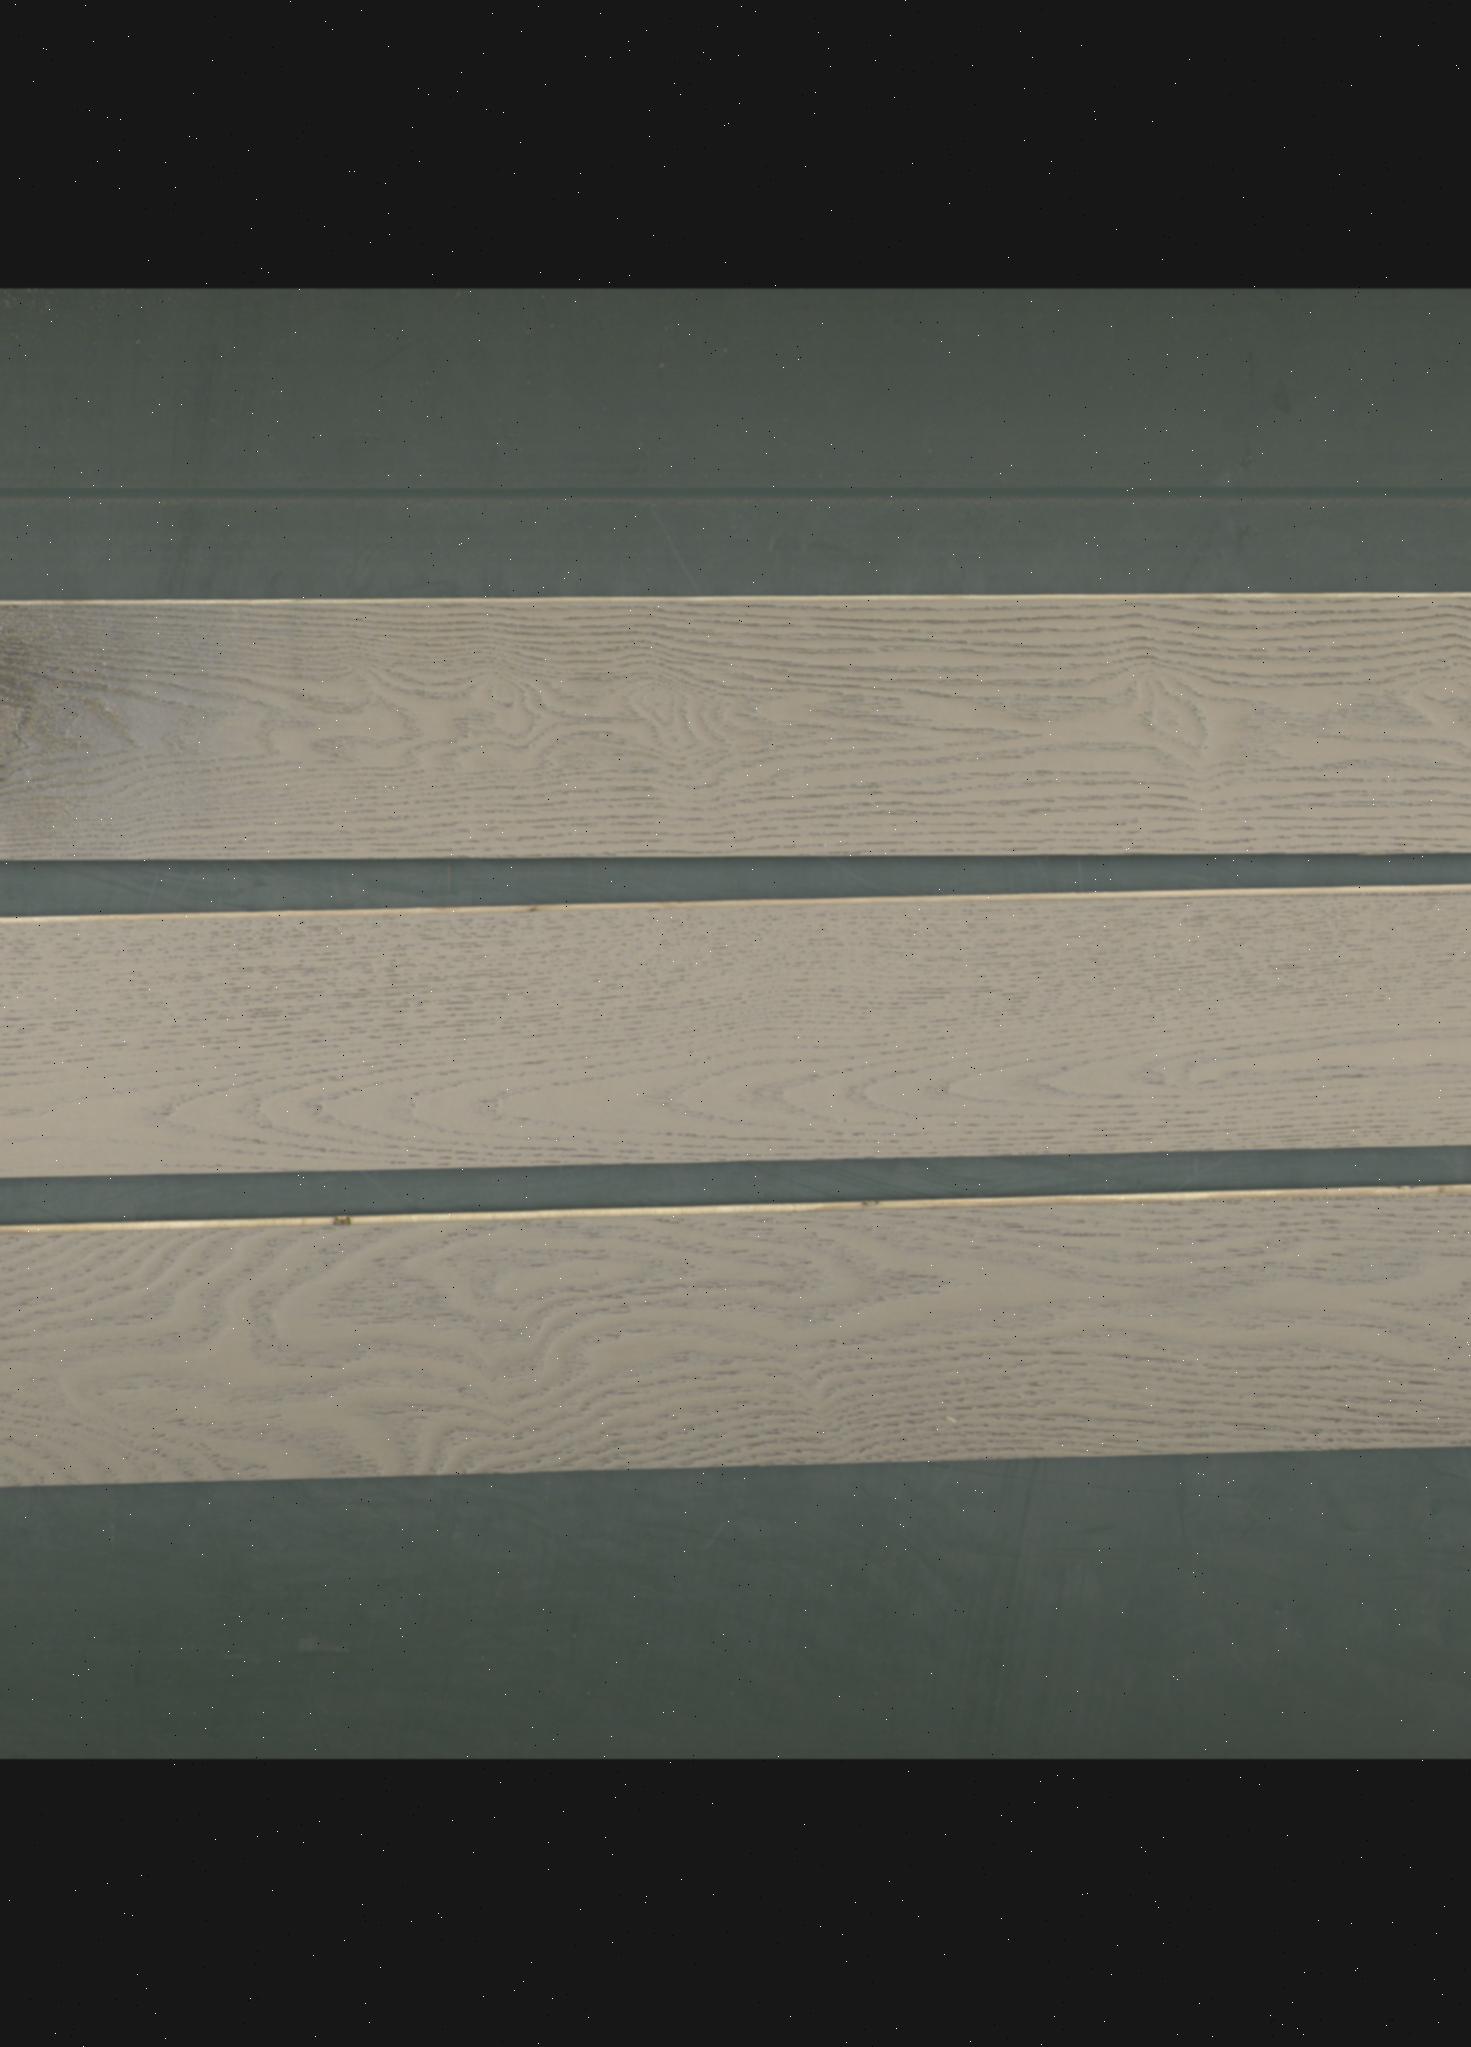
Label: mixers